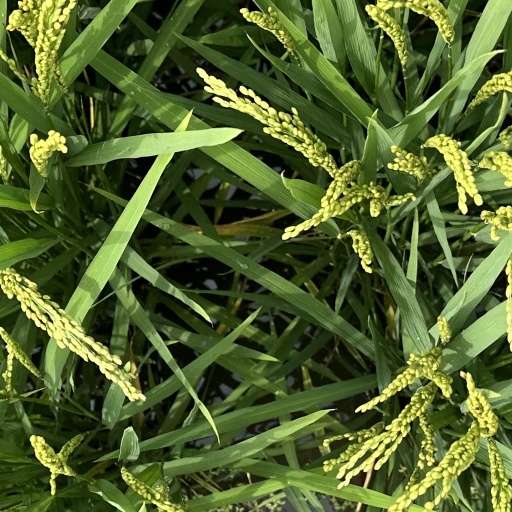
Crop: rice